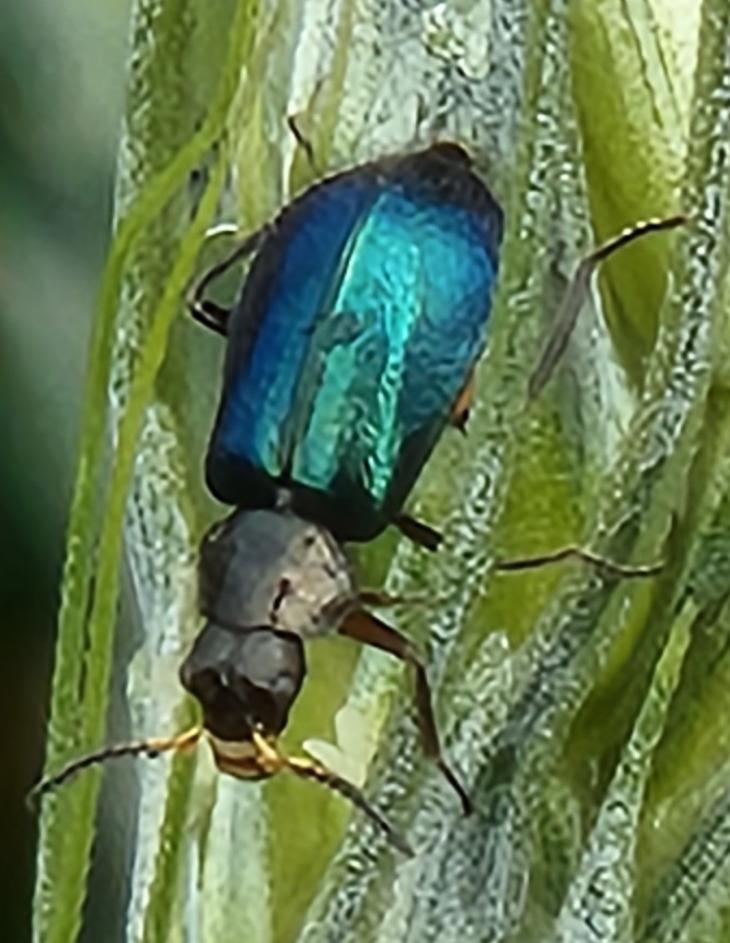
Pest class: predators